Abraham Brewster

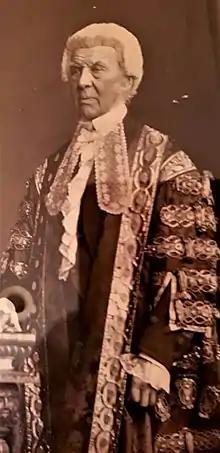
Right Honourable Abraham Brewster photographed by Thomas Cranfield, 1861

Abraham Brewster PC (Ire) (April 1796 – 26 July 1874) was an Irish judge and Lord Chancellor of Ireland.